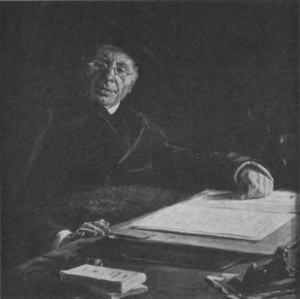
Værker af P.S. Krøyer
Dette er en autogenereret liste over værker af P.S. Krøyer ud fra data i Wikidata.